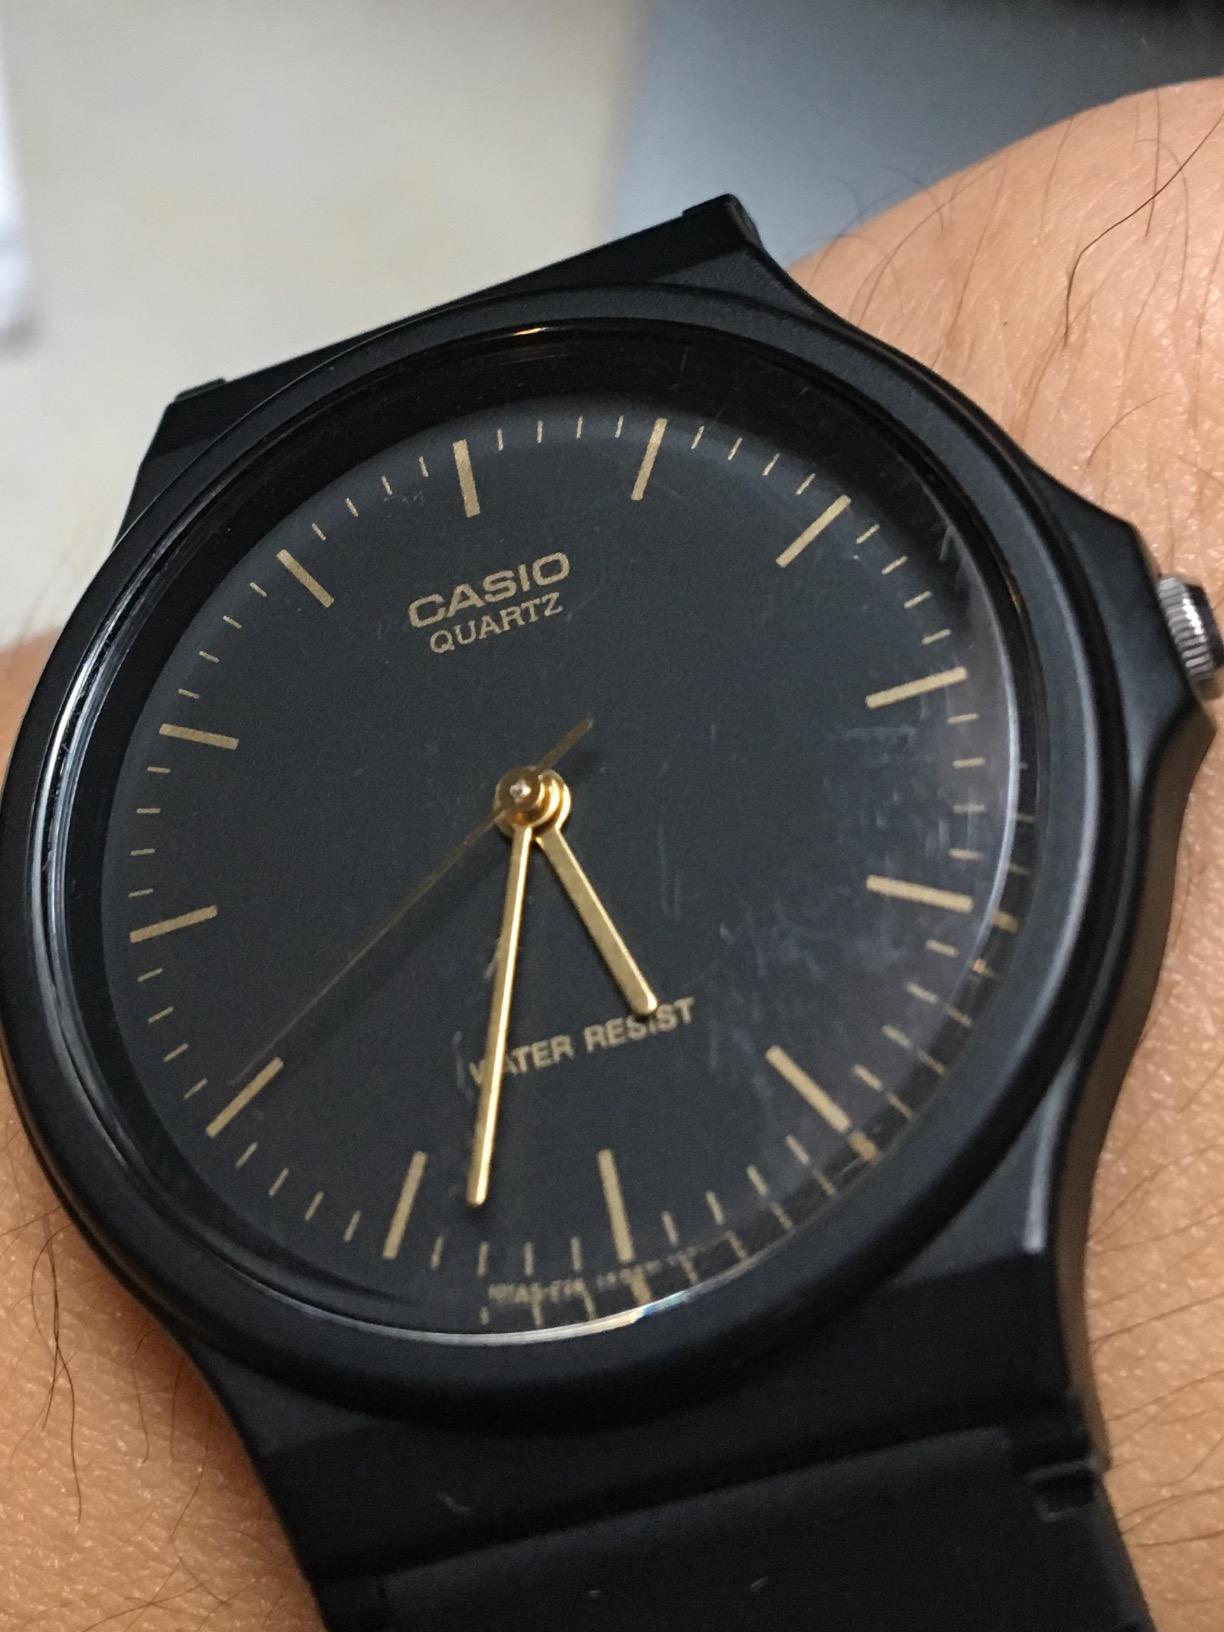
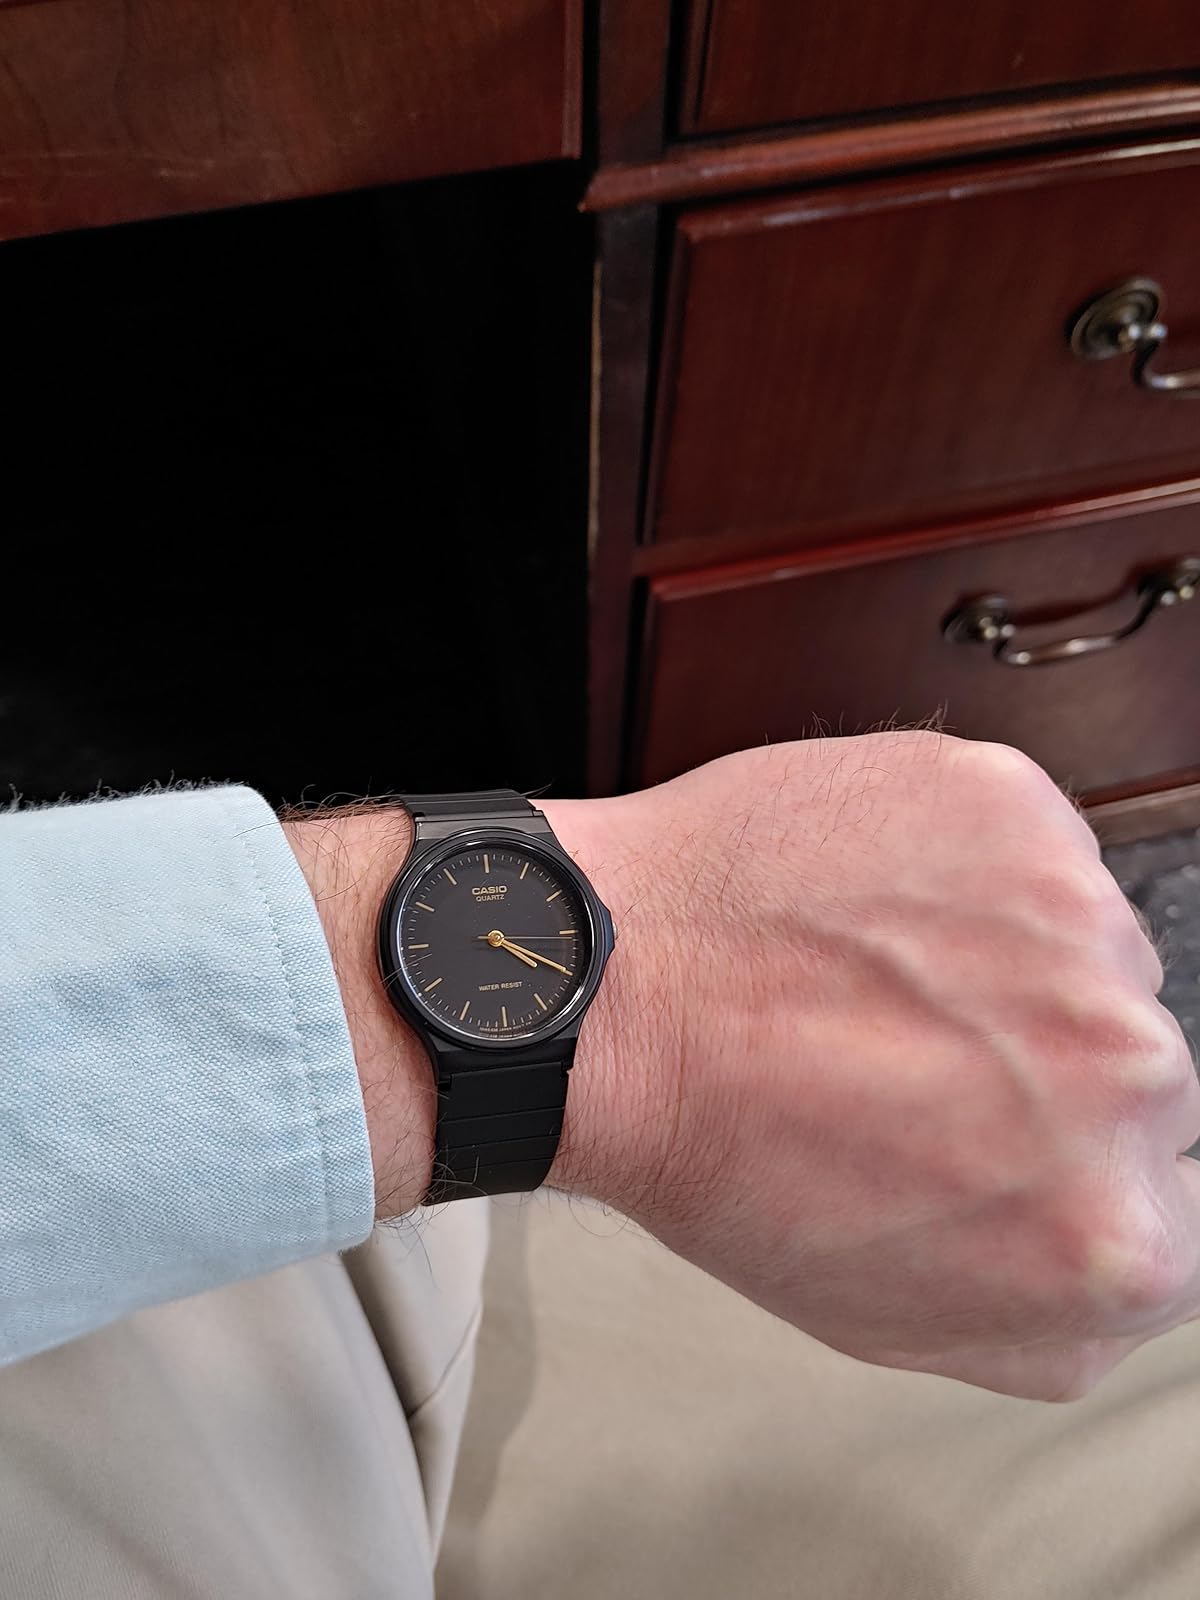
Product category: accessories_watch
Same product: yes